Shirley Patterson

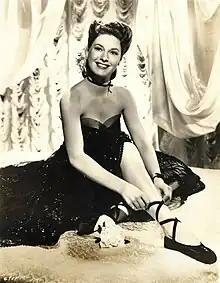
Shirley Patterson in 1930s

Shirley Gladys Patterson (December 26, 1922 – April 4, 1995), sometimes billed as Shawn Smith, was a Canadian-born B-movie actress of the 1940s and 1950s.